Toven Tunnel

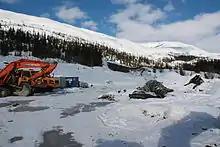
Eastern entrance during construction

The Toven Tunnel is a road tunnel connecting Leirfjord Municipality and Vefsn Municipality, both in Nordland county in northern Norway. The tunnel is also the main access to the city of Sandnessjøen. Work on the tunnel started in 2010 and it was opened on 22 November 2014. It is the longest tunnel in Northern Norway.